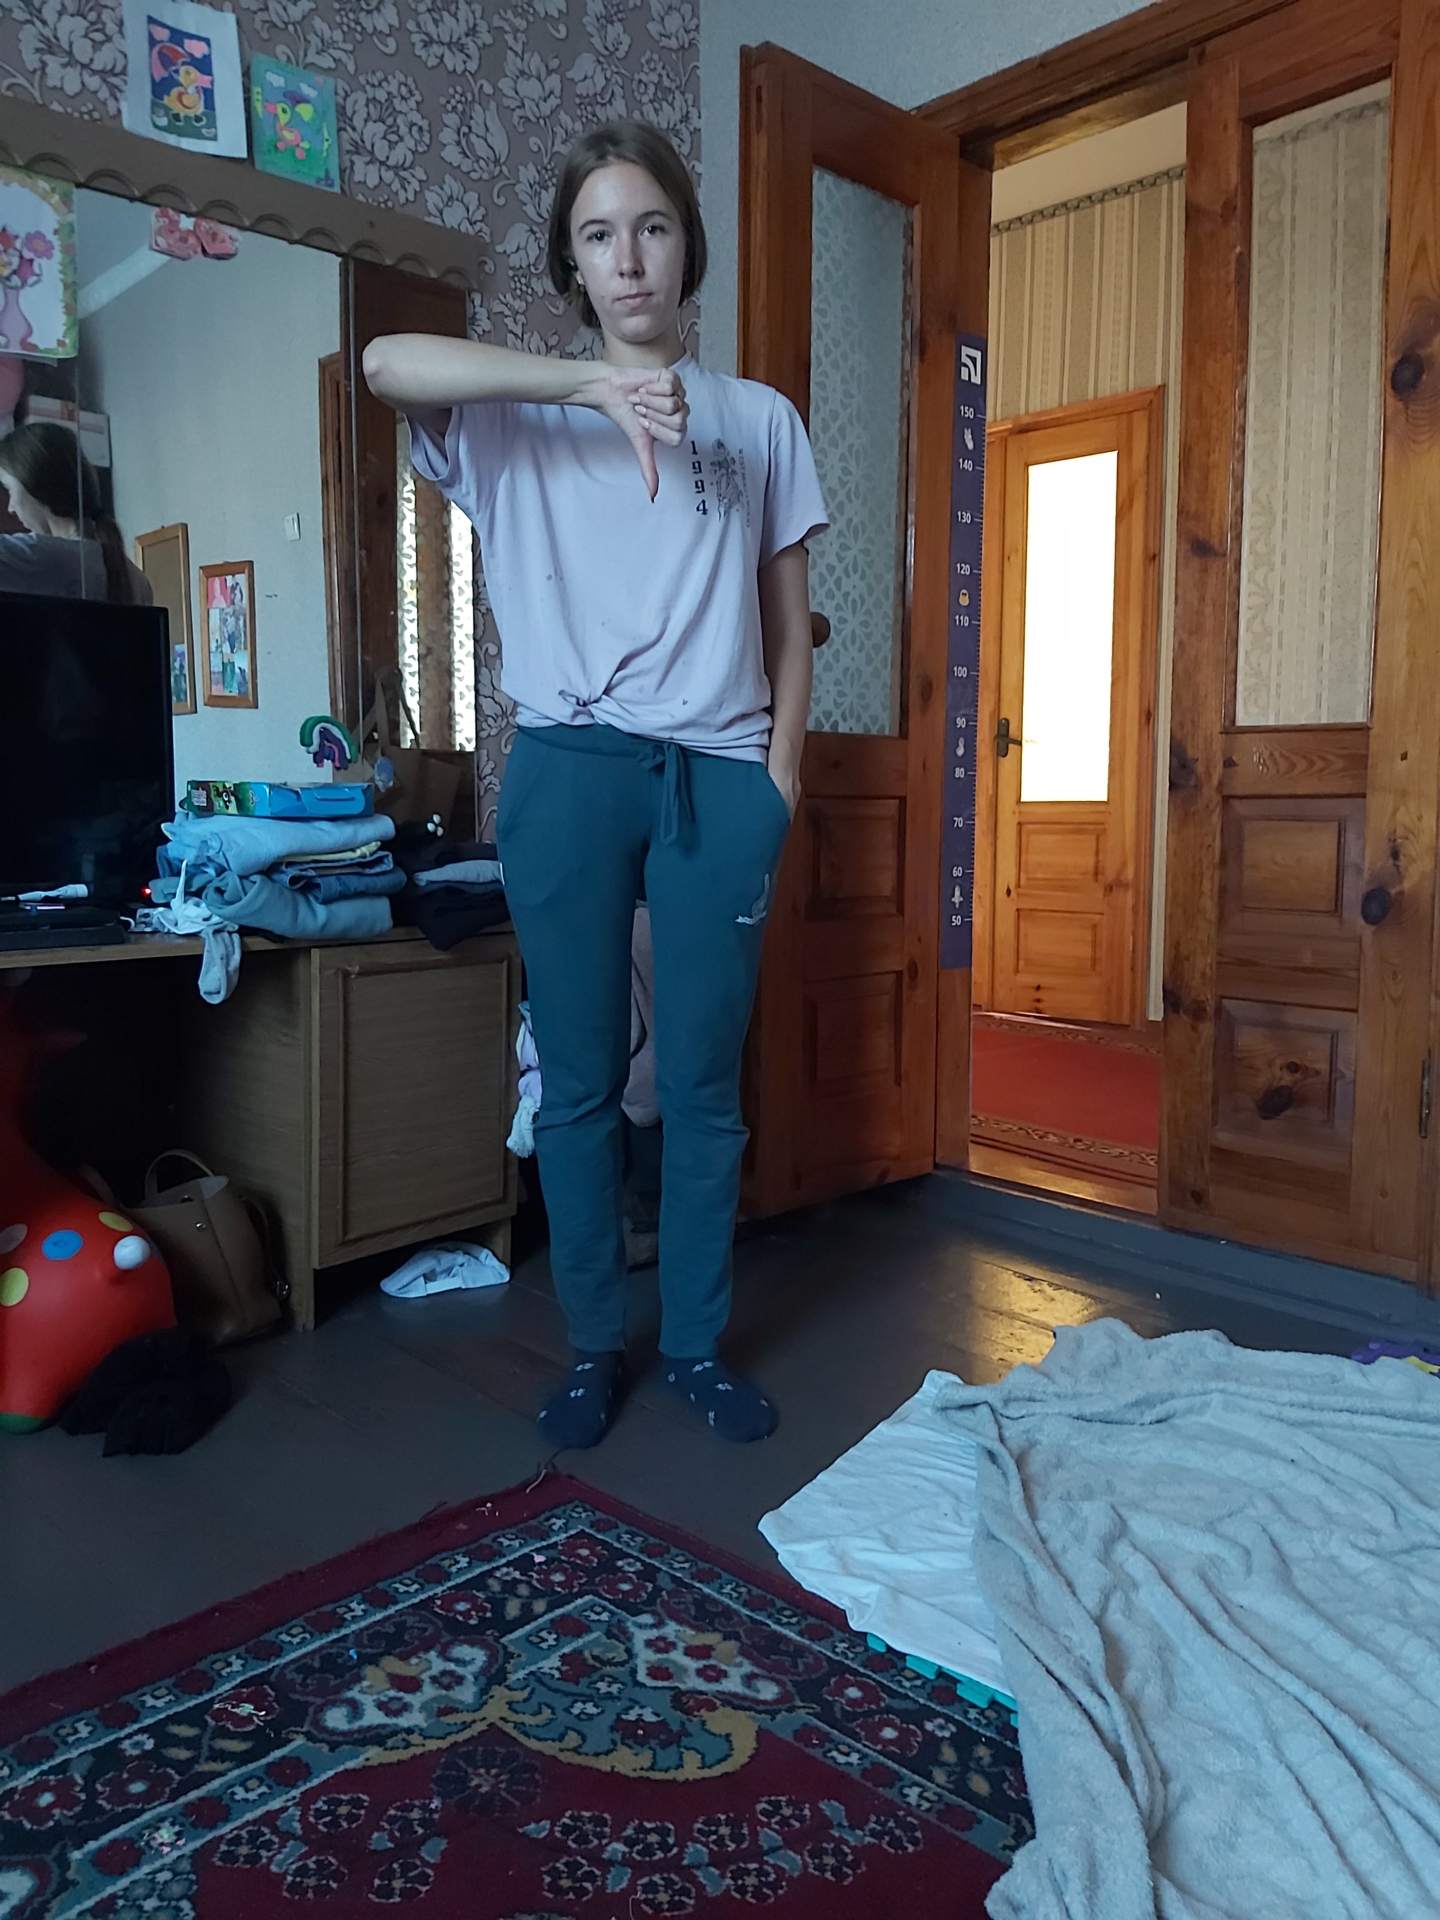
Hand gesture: dislike